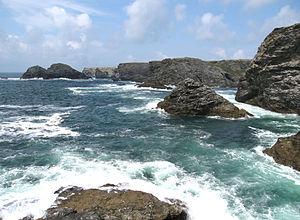
Côte Sauvage de Belle Ile, Bretagne, France